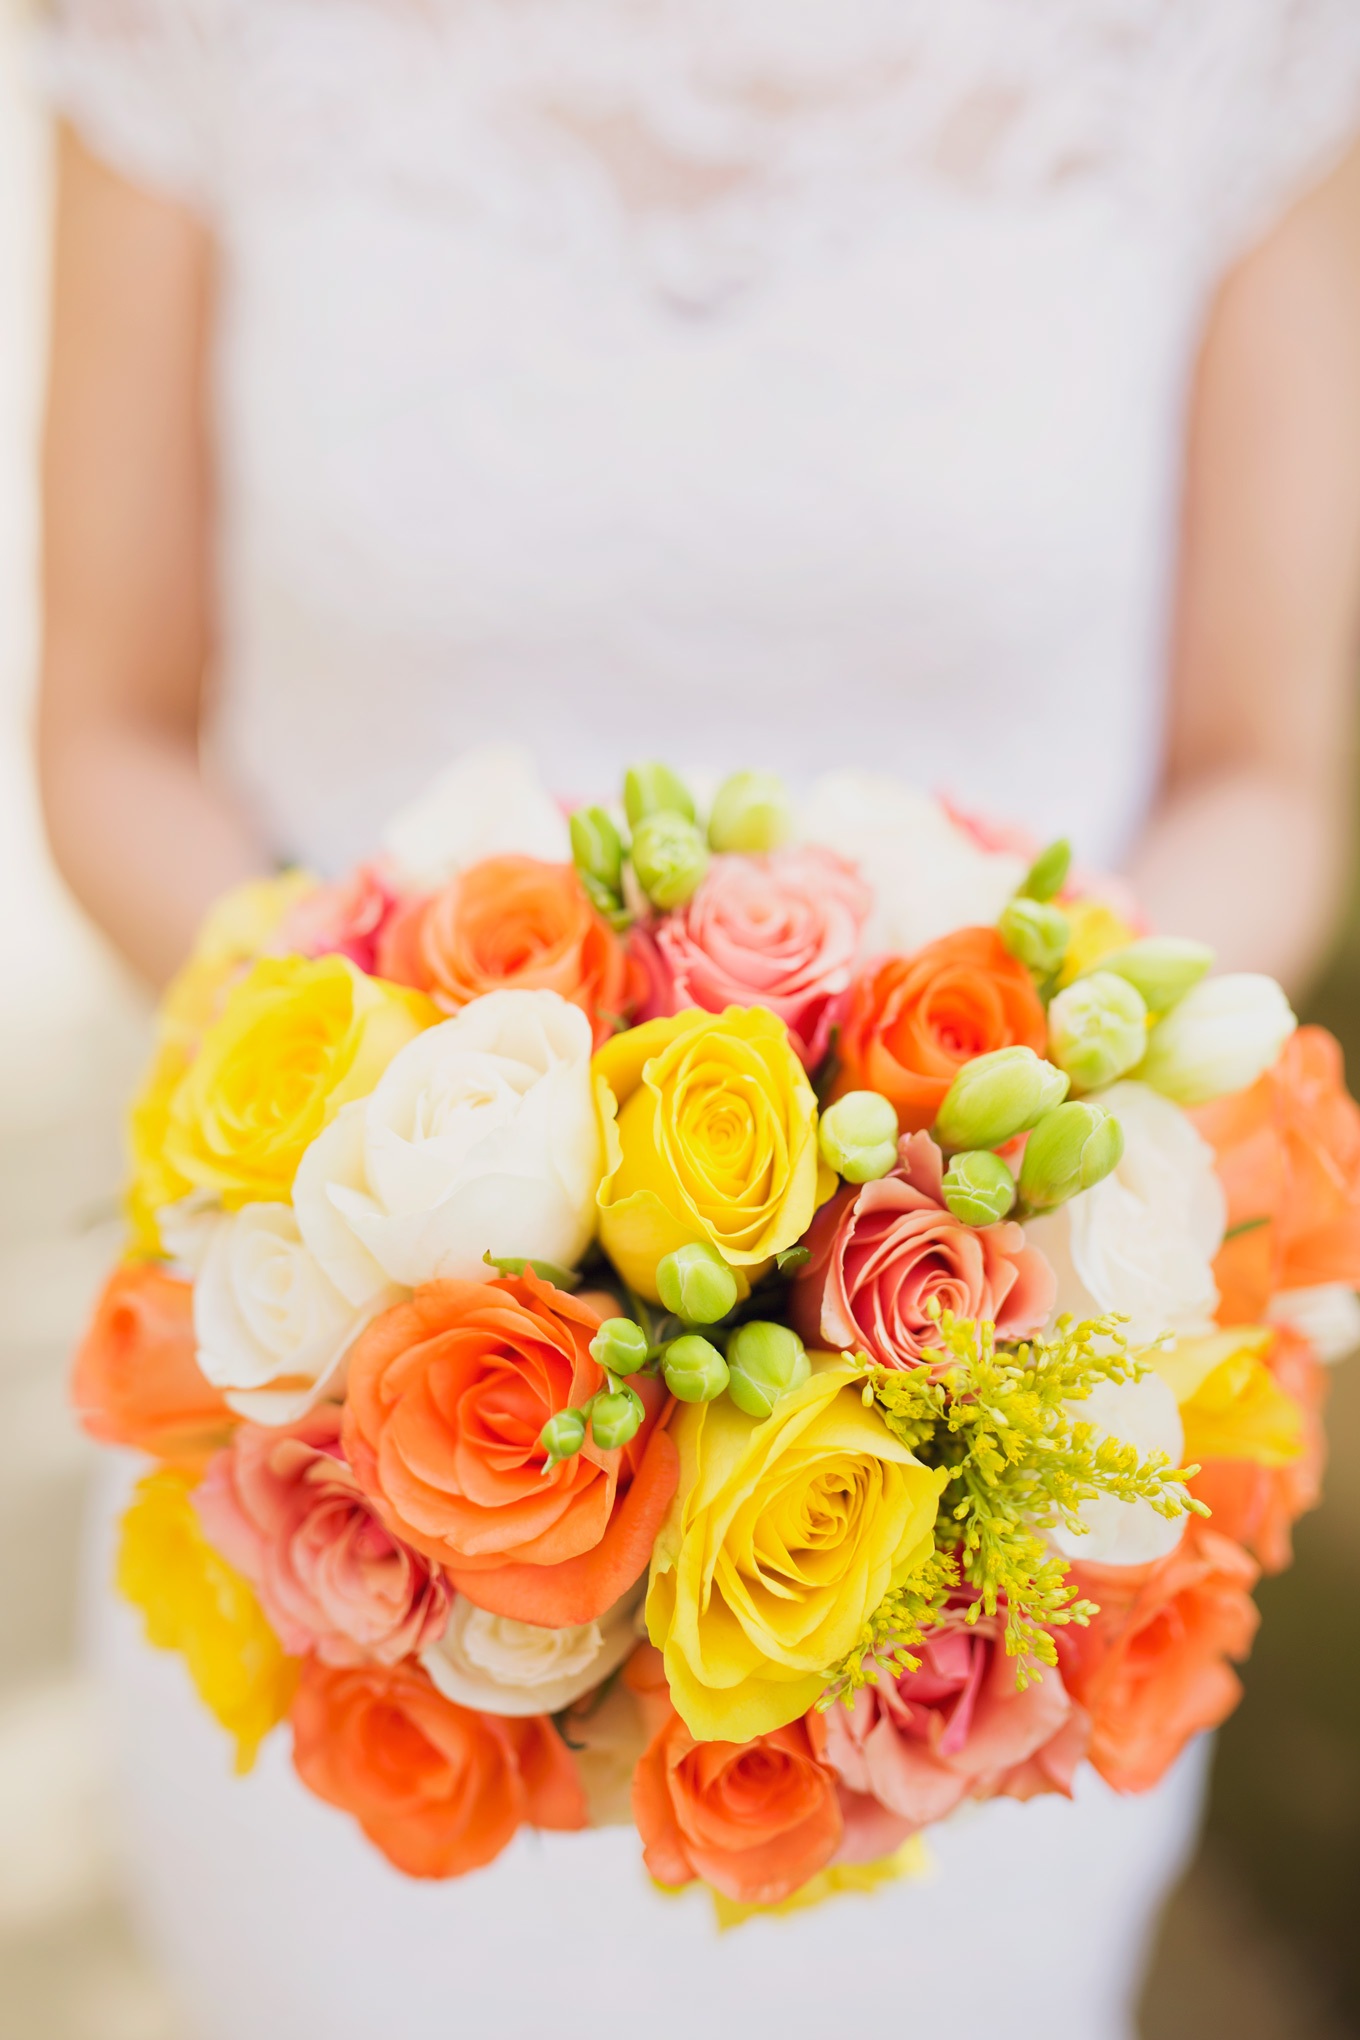
nature, plant, white, field, photography, retro, flower, petal, rustic, summer, love, bouquet, rose, orange, green, color, autumn, yellow, pink, wedding, bride, married, fern, florist, motivation, close up, outdoors, creativity, relationship, single, beauty, inspiration, day, springtime, image, large, imagination, floristry, togetherness, eternity, funky, asymmetry, beauty in nature, old fashioned, flowering plant, honeymoon, flower bouquet, cut flowers, floral design, styled, ideas 2016, land plant, flower arranging